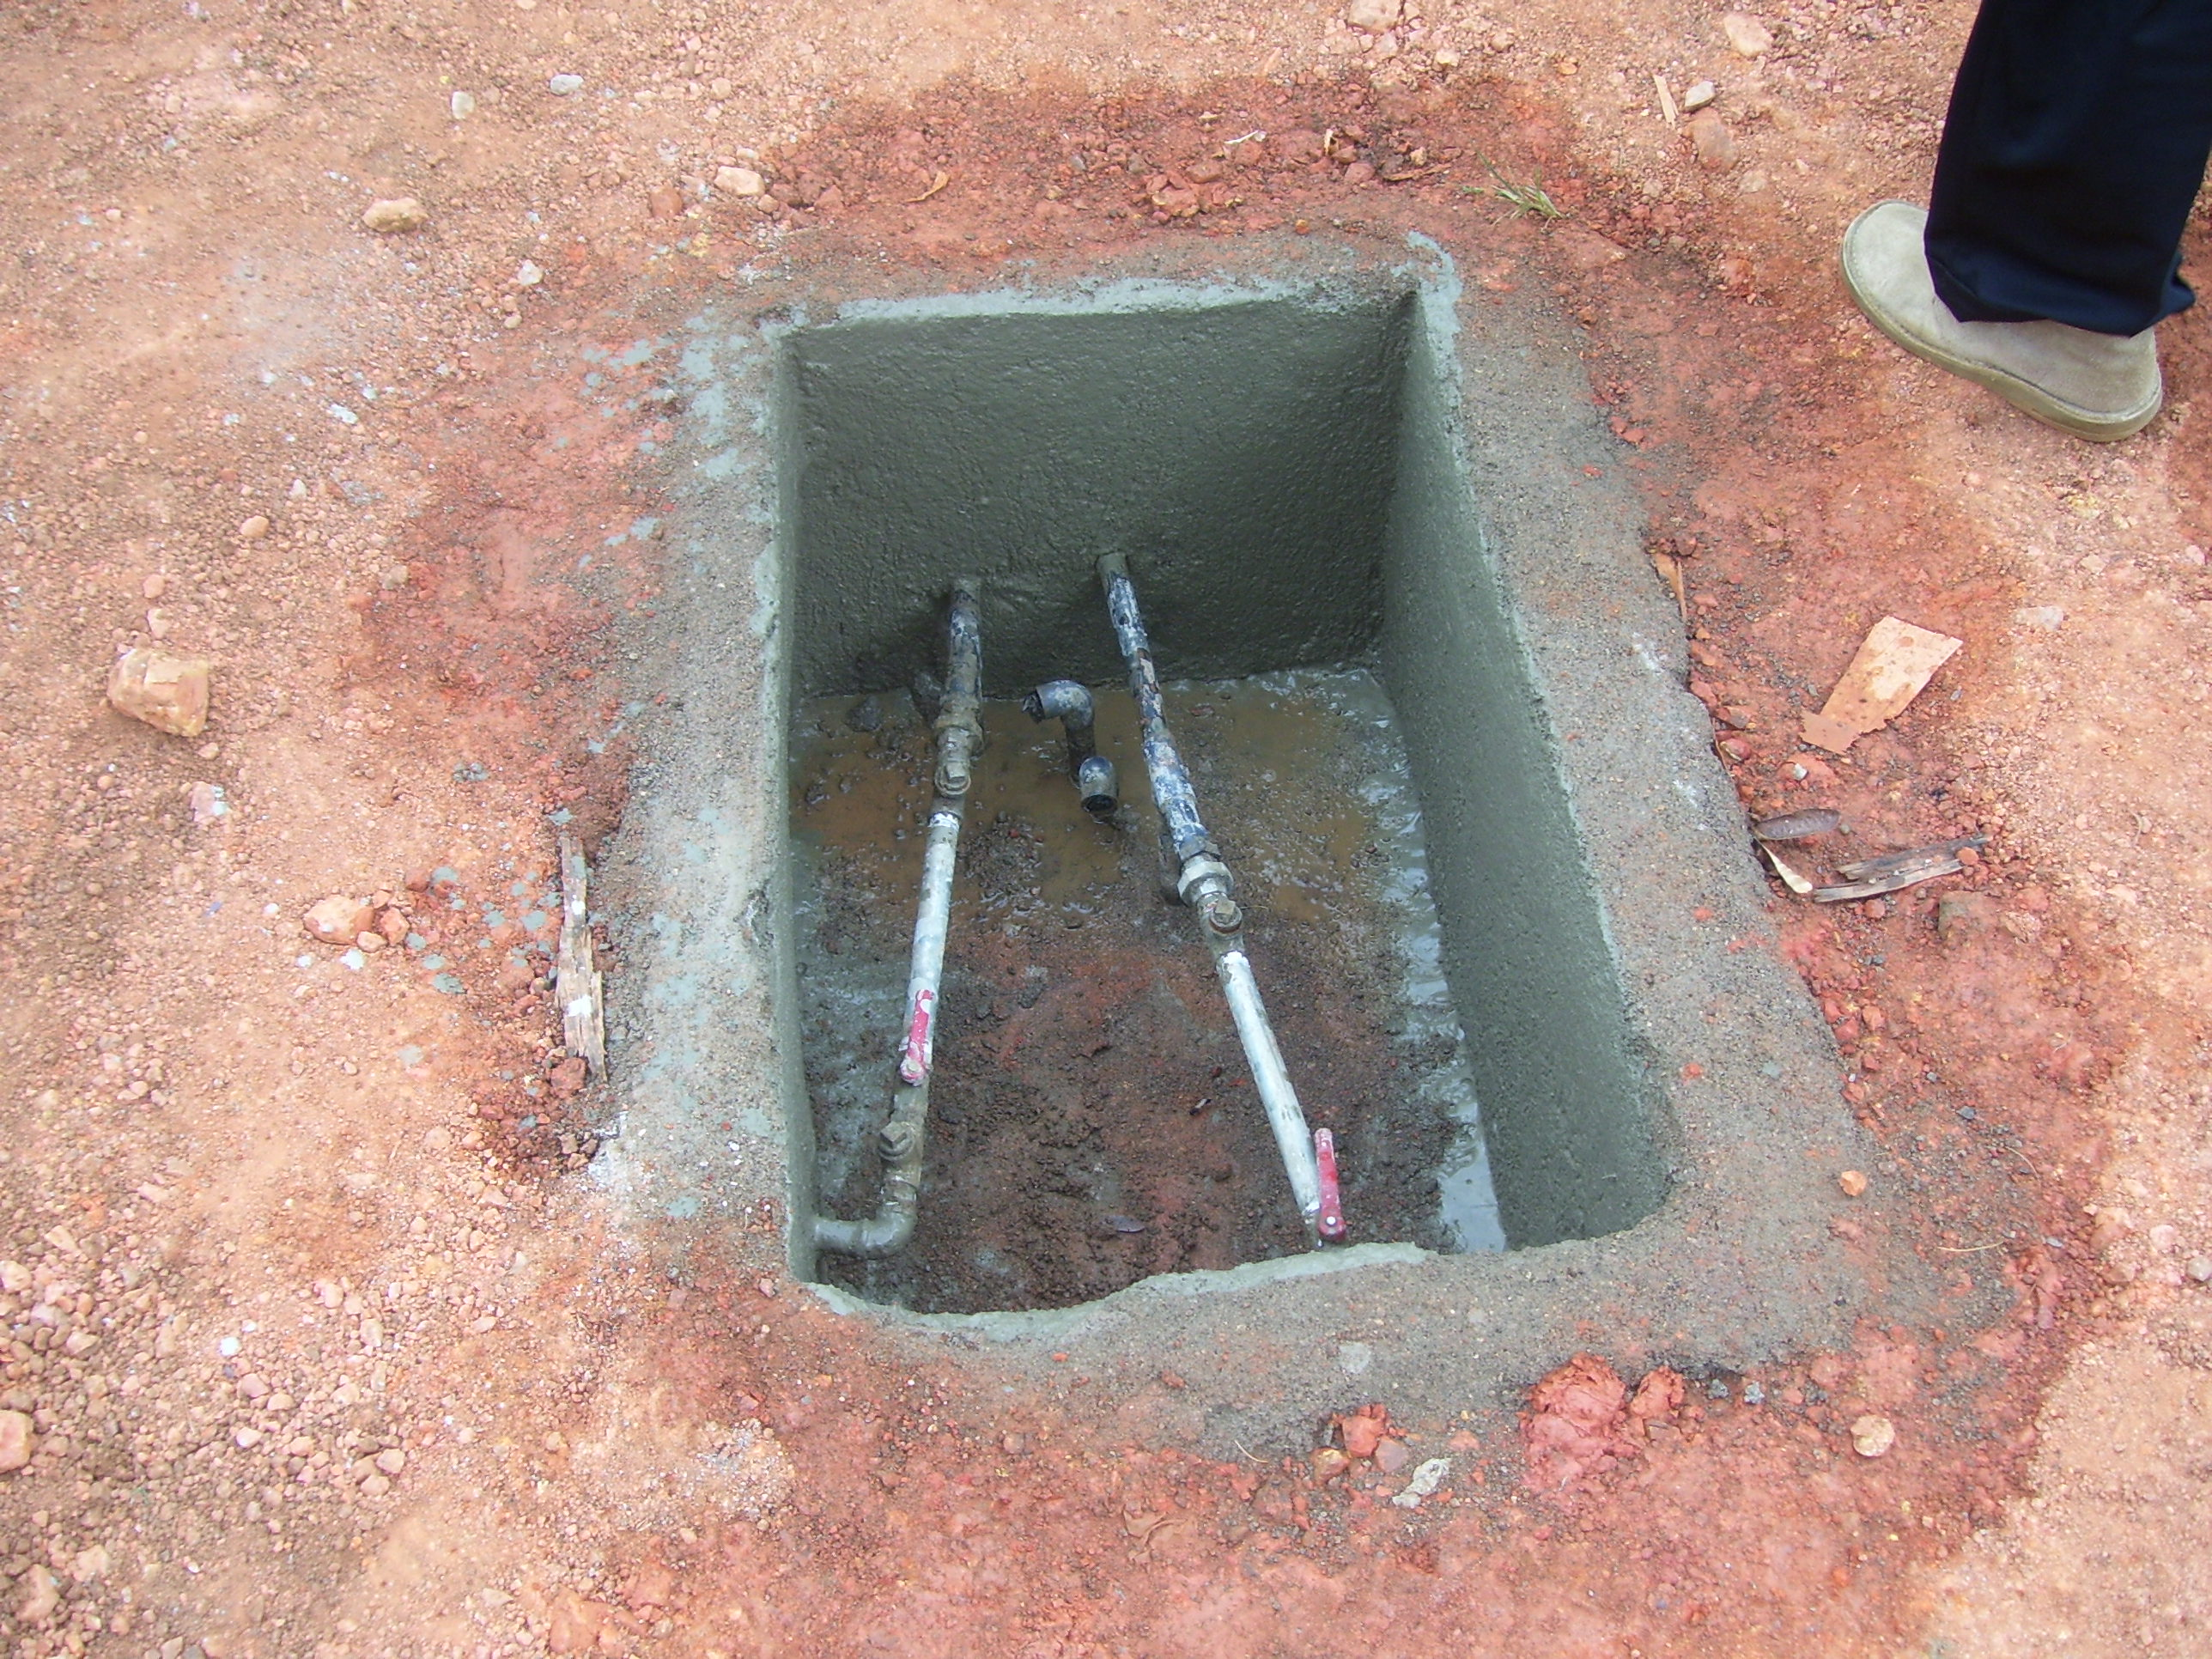
One biogas pipeline comes from biogas digester, the other from the anaerobic baffled reactor (ABR). The manhole lid is still missing. The pipelines of a each a main valve (to close off the supply in case of repairs) and to
Specialty: pharma-process
Image credit: SuSanA Secretariat